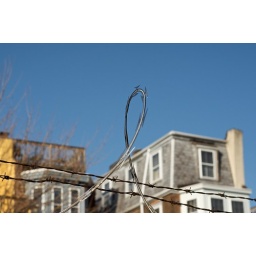
Barbed wire against the clear blue sky and the homes it protects. D90_02055